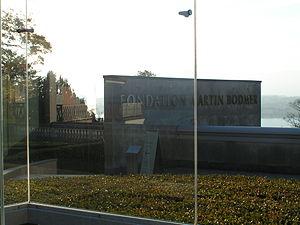
Fondation Martin Bodmer à Cologny, Genève